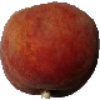
Label: Peach 1